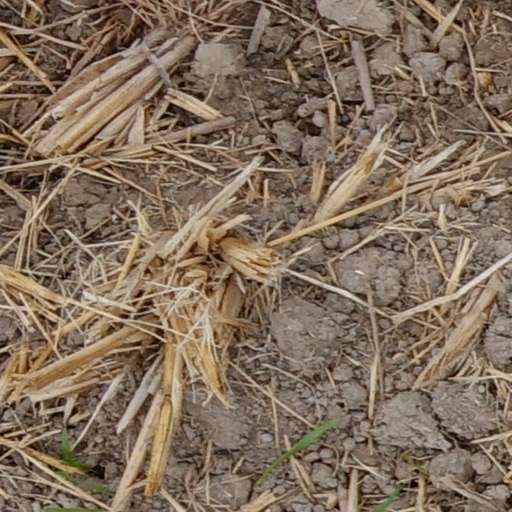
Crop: wheat